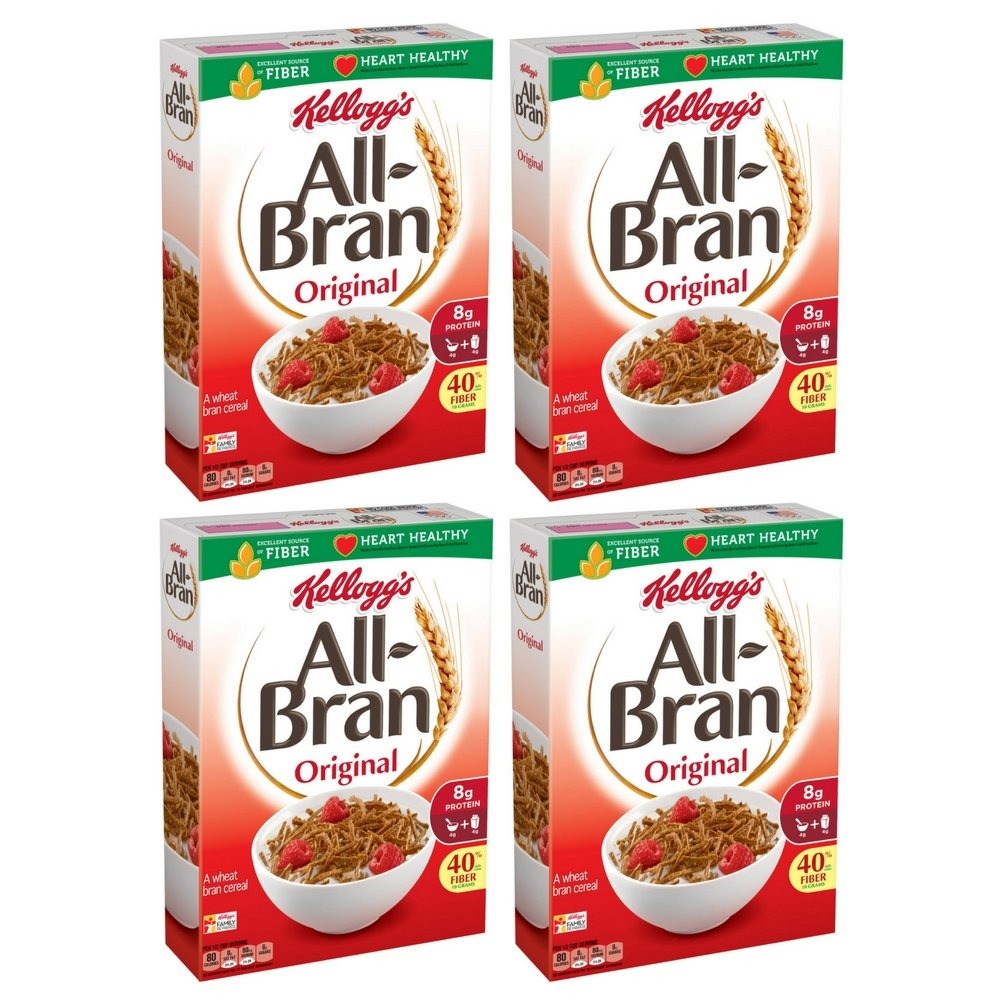
Item Name: Kellogg's All, Bran, 18.3 oz (Pack of 4)
Value: 73.2
Unit: Ounce

Price: 15.745